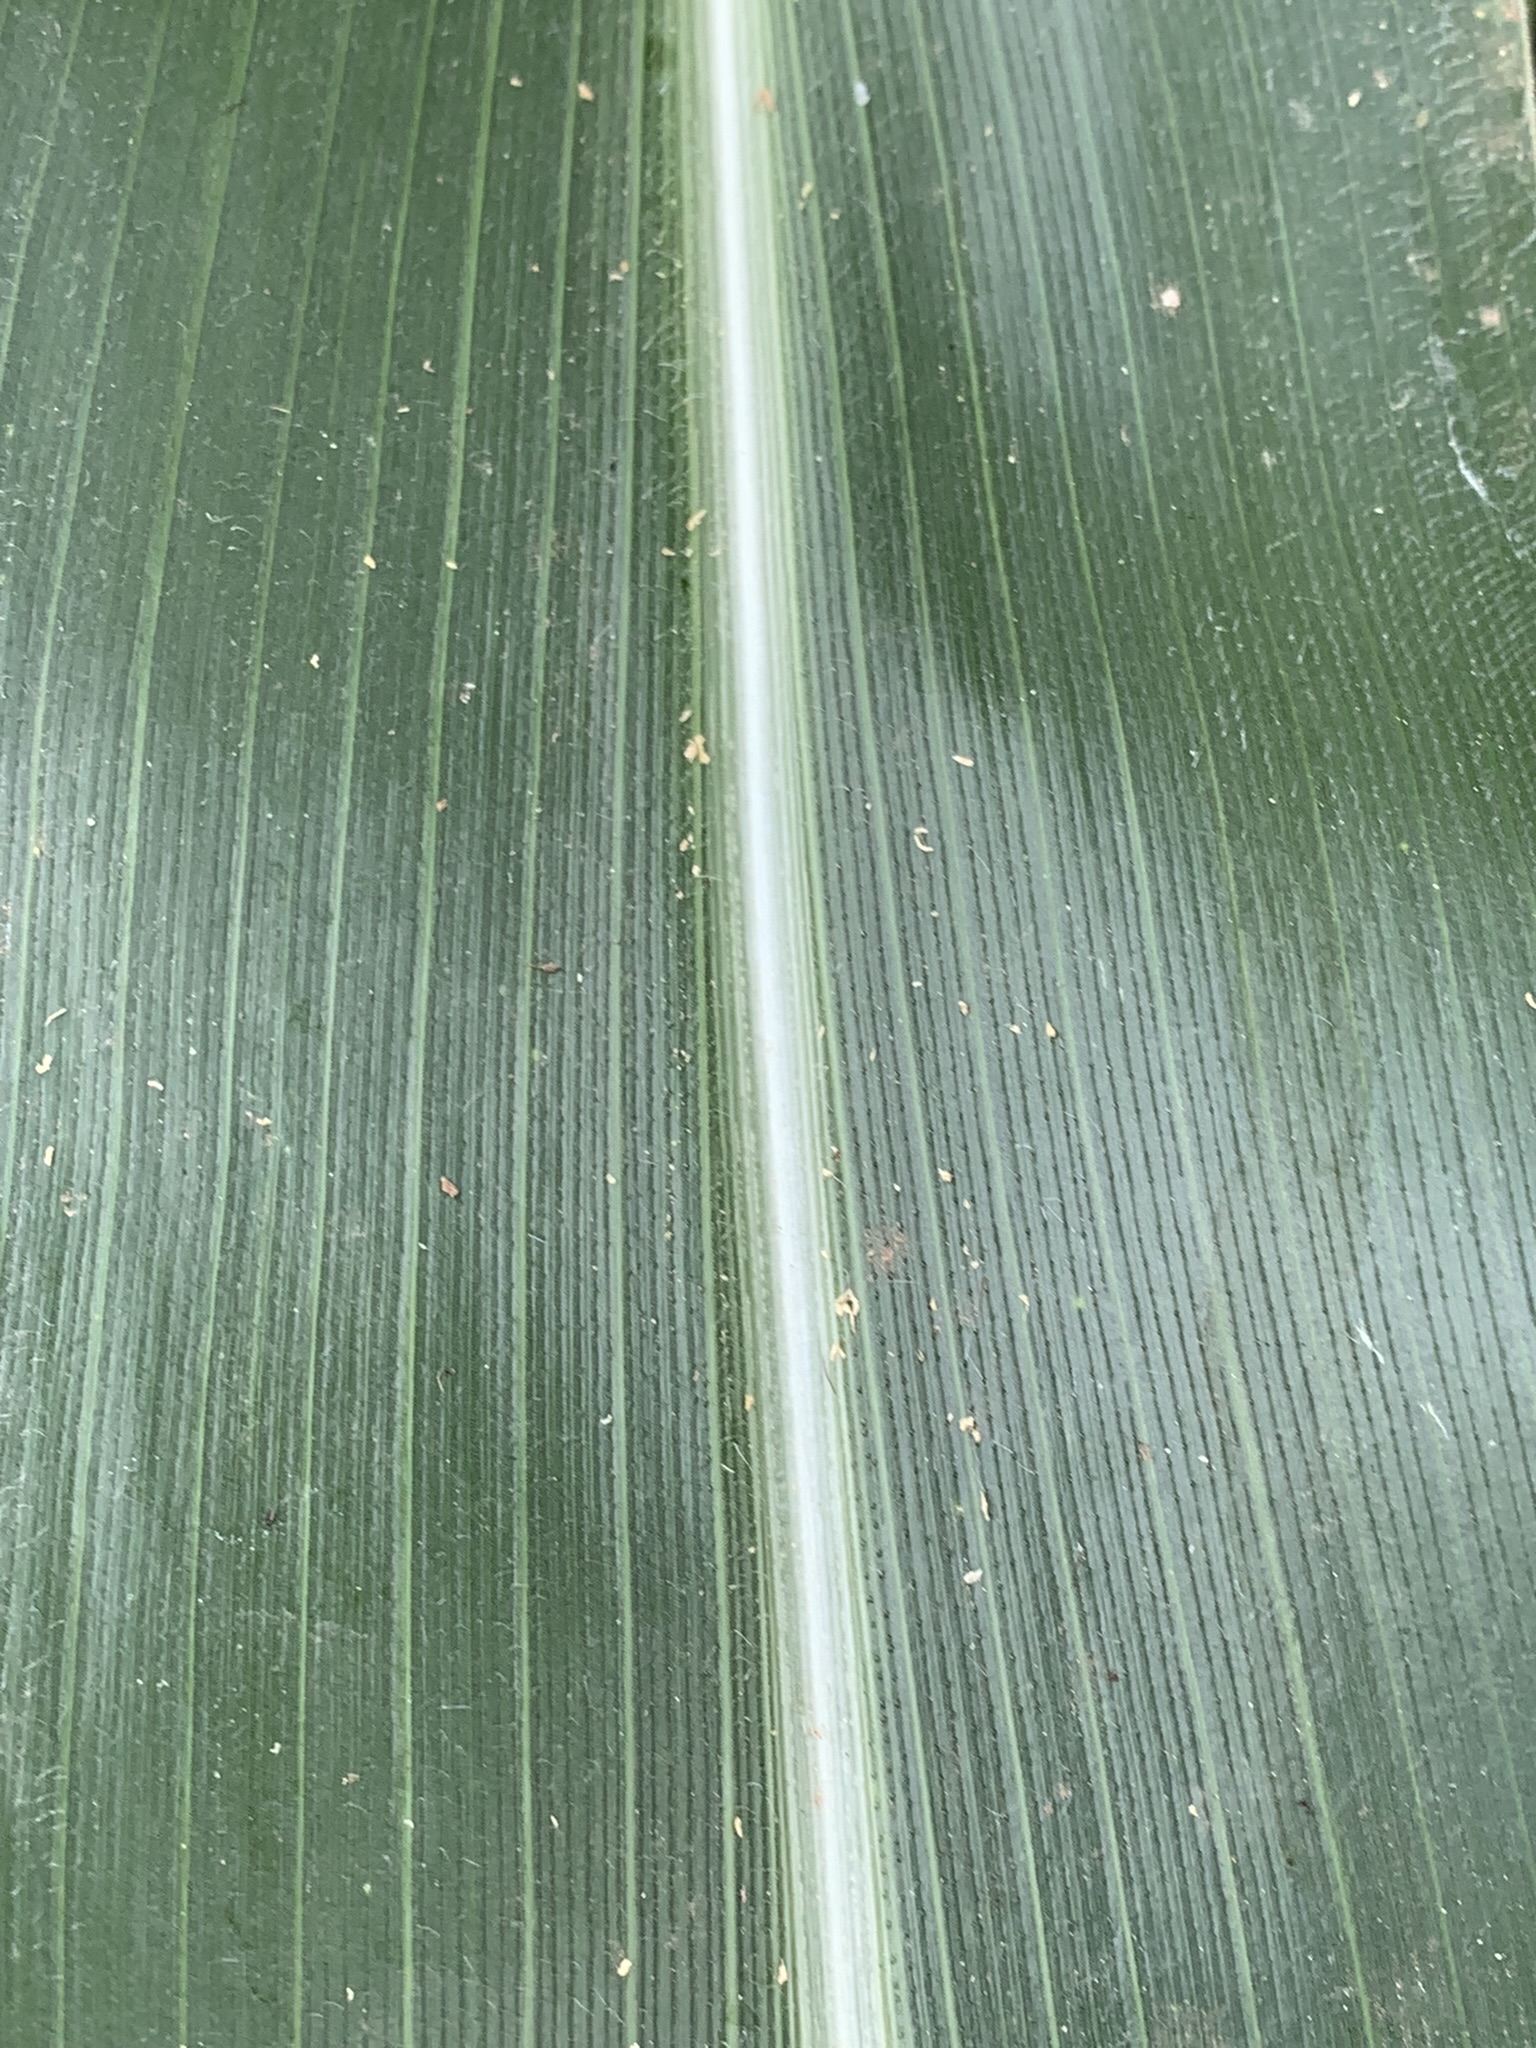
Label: Healthy